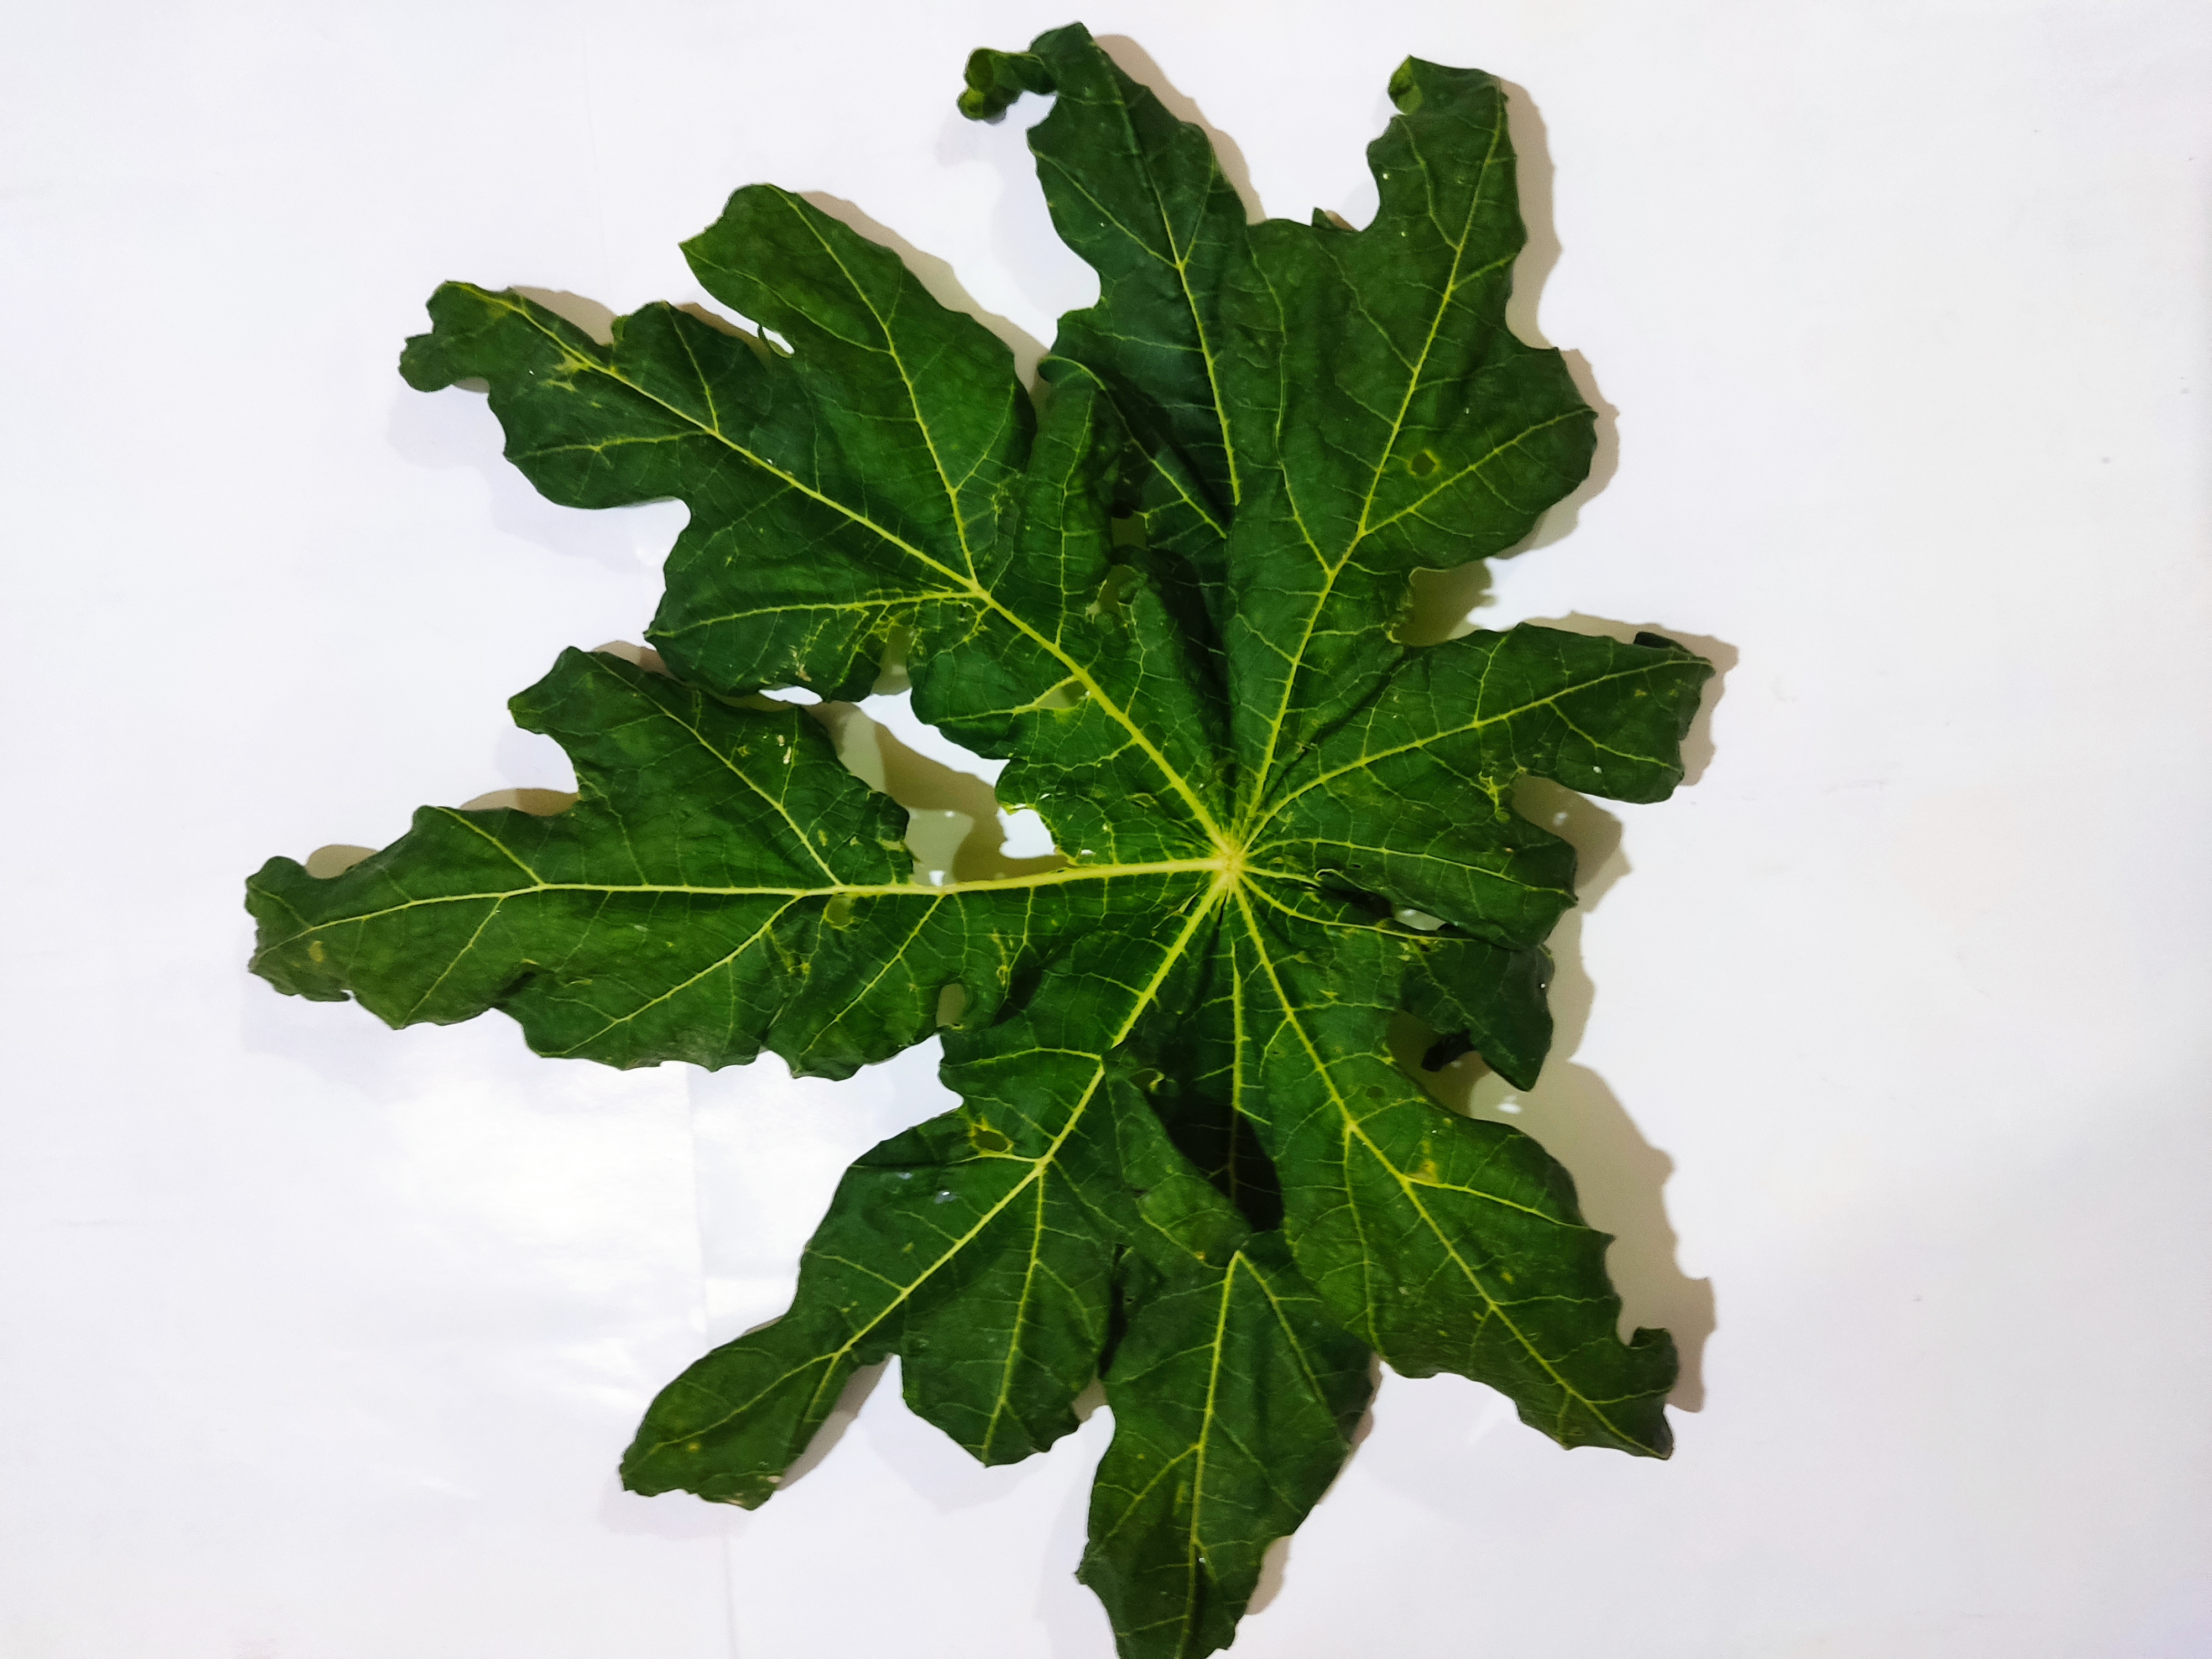
Label: Leaf Curl